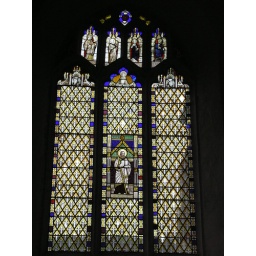
Medieval glass in the top third of the window and Victorian the lower section.